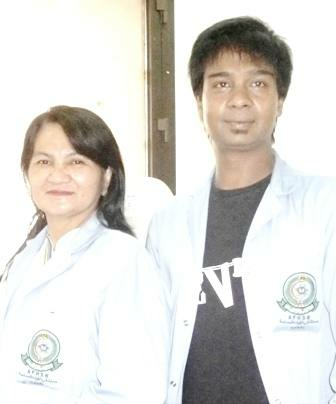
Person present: Yes